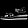
Label: Sandal